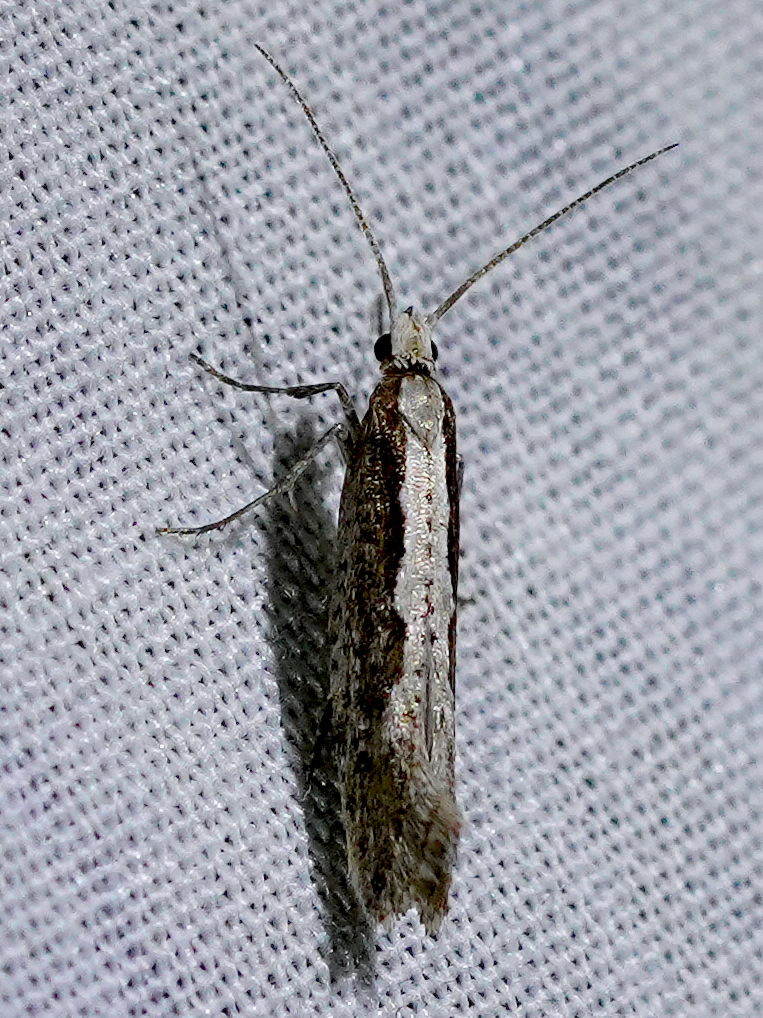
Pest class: diamondback_moth